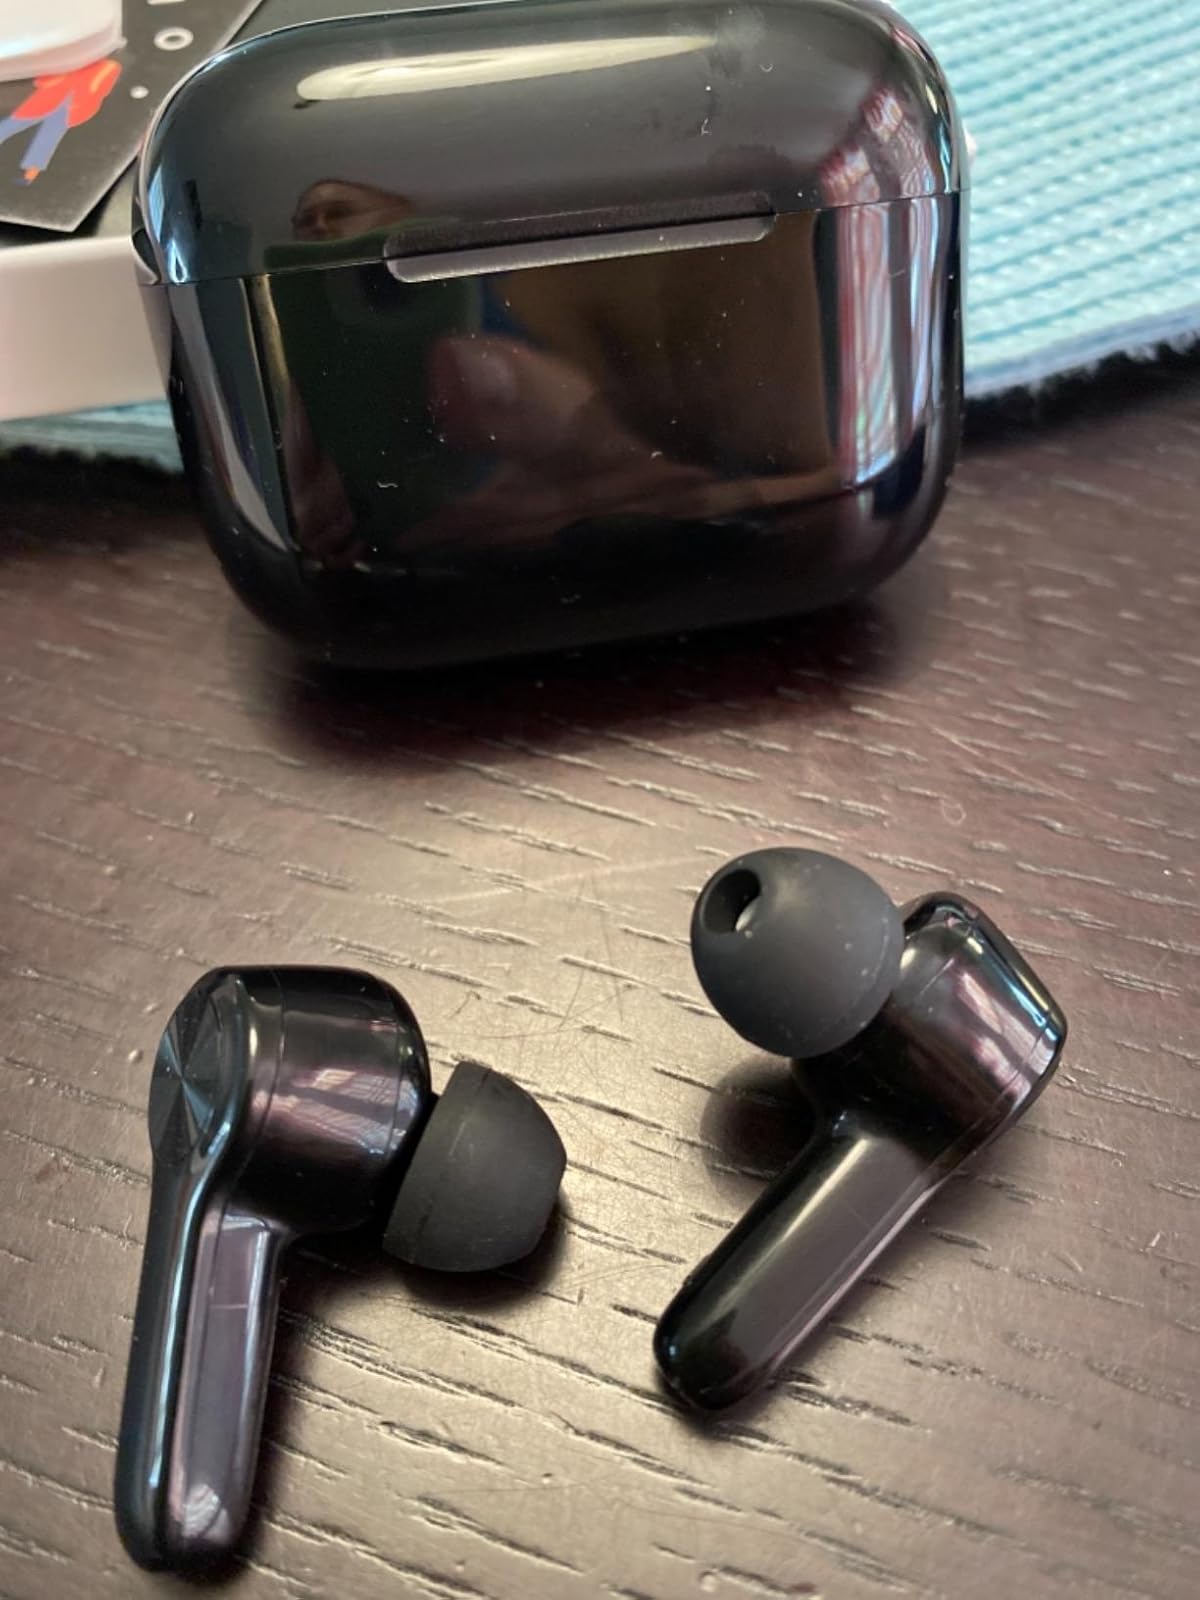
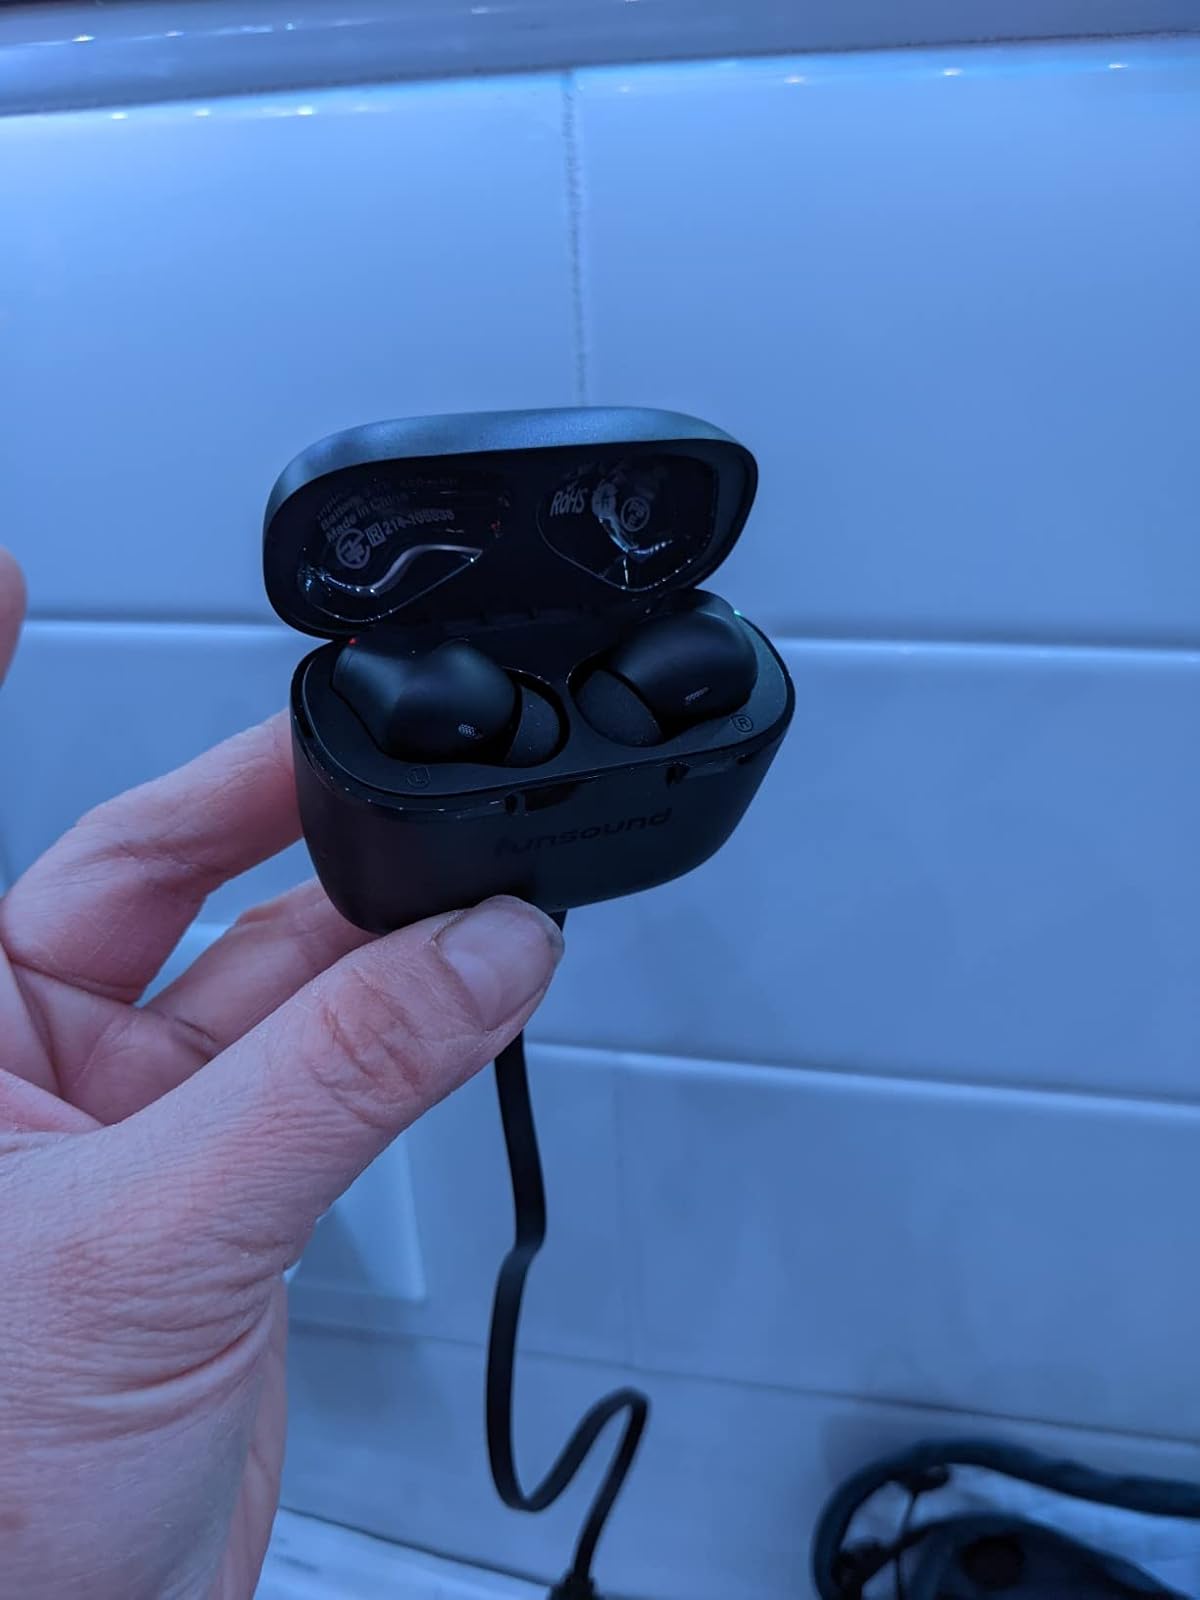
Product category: earbuds
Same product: no